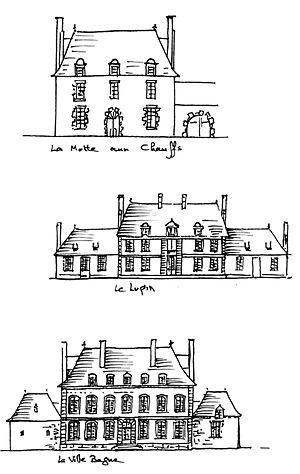
dessins d'architecture des malouinières
La Ville Bague est une malouinière, du XVIIIᵉ siècle située sur la commune de Saint-Coulomb en Ille-et-Vilaine.